Secondary crater

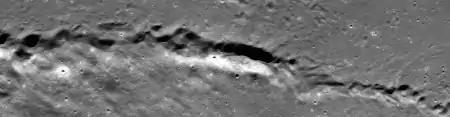
Secondary crater chain of Copernicus in Mare Imbrium

Self-secondary craters are a those that form from ejected material of a primary crater but that are ejected at such an angle that the ejected material makes an impact within the primary crater itself. Self-secondary craters have caused much controversy with scientists who excavate cratered surfaces with the intent to identify its age based on the composition and melt material. An observed feature on Tycho has been interpreted to be a self-secondary crater morphology known as palimpsests.